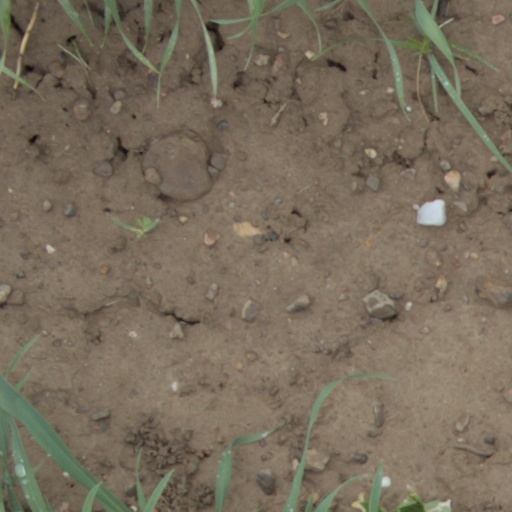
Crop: wheat